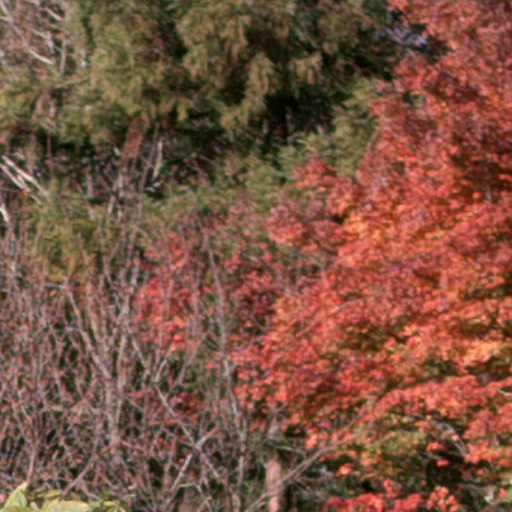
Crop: cassava